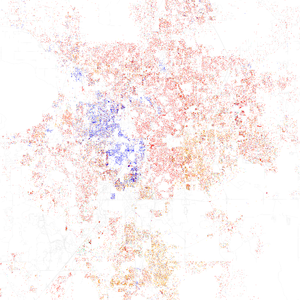
Orlando est une ville des États-Unis, siège du comté d'Orange, en Floride. La ville compte 280 257 habitants en 2017. Son agglomération comprend quant à elle 1 800 000 personnes selon des estimations de 2004 effectuées par le Bureau du recensement des États-Unis. C'est la sixième ville de Floride, et la première située à l'intérieur des terres de l'État. Orlando et ses environs constituent à présent l'une des zones métropolitaines américaines à la croissance la plus rapide.